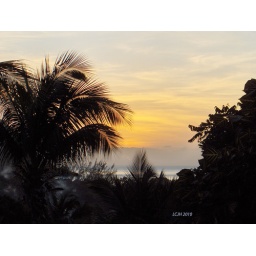
Palm trees against a pink sky.